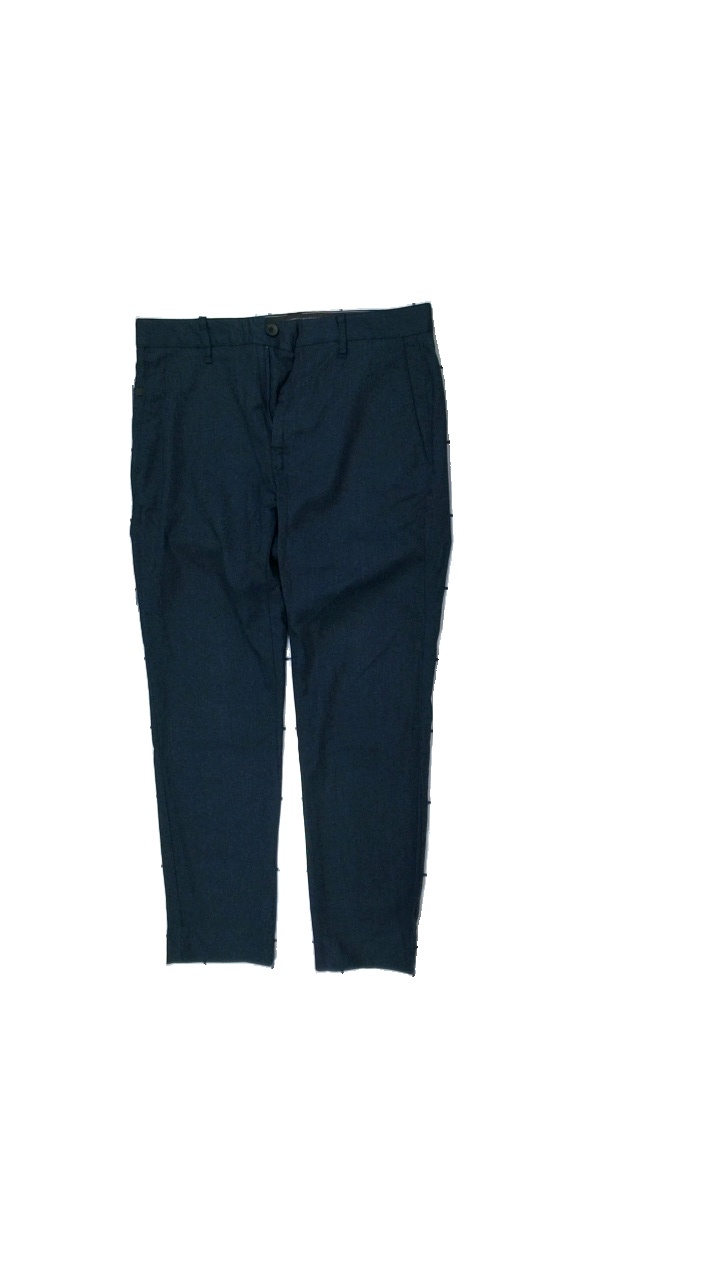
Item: Trousers (Men)
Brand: Zara
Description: blåa chinos
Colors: Blue
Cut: Tight
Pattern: Logo print
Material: ?
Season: All
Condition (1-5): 5
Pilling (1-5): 5
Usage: Reuse
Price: <50